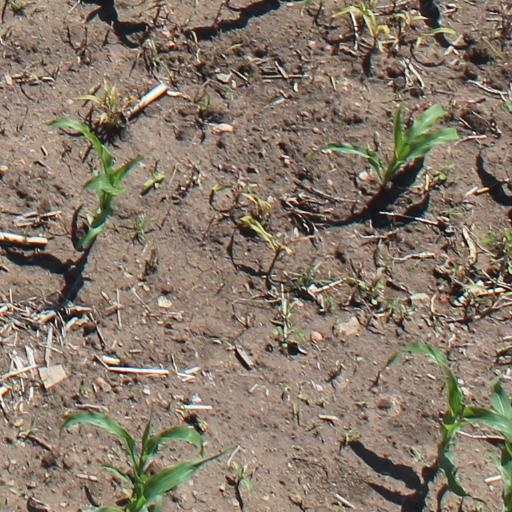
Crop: maize; corn